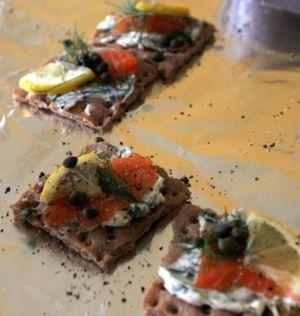
Le gravlax, aussi connu sous le nom de gravlaks, gravad laks, graavilohi ou graflax est une spécialité culinaire d'origine nordique, à base de saumon cru en filet. En français, on le trouve souvent sous le nom de gravelax, décliné en gravelax de saumon ou saumon gravelax, saumon en gravelax ou saumon façon gravelax.
L'histoire du sel commence au moment où l'homme tente de s'impliquer dans la production effective de son alimentation et sa conservation en toutes saisons.